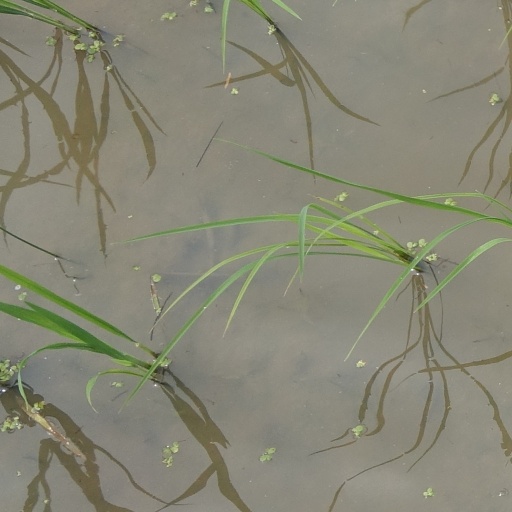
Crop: rice